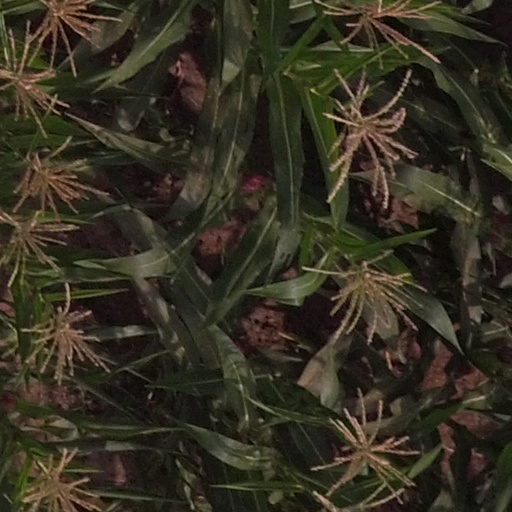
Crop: maize; corn